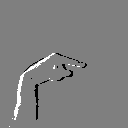
ASL letter: g